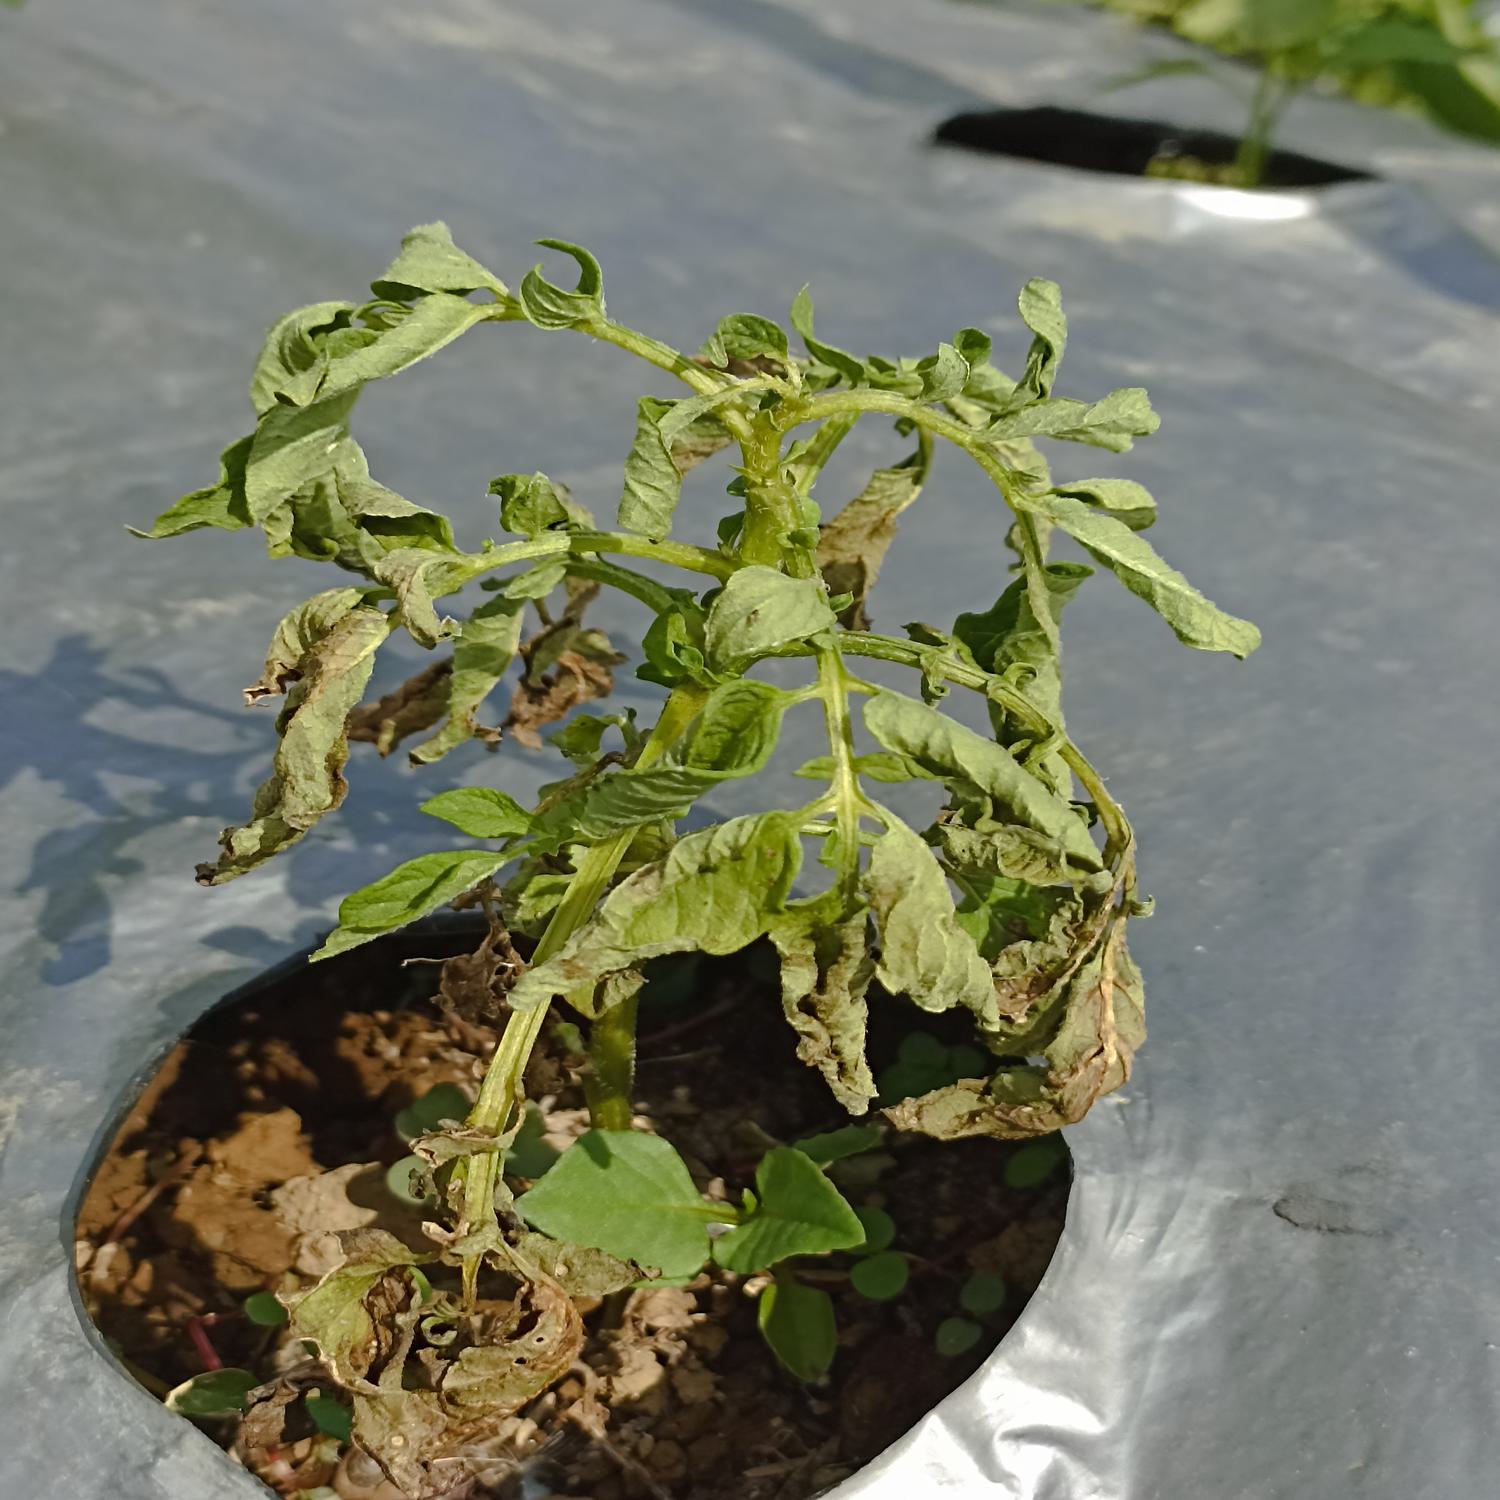
Label: Bacteria